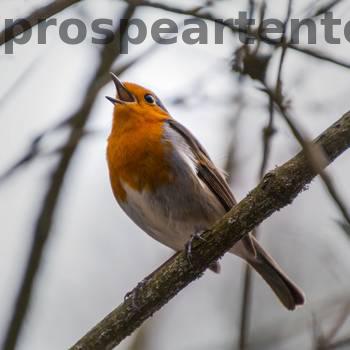
Label: Watermark